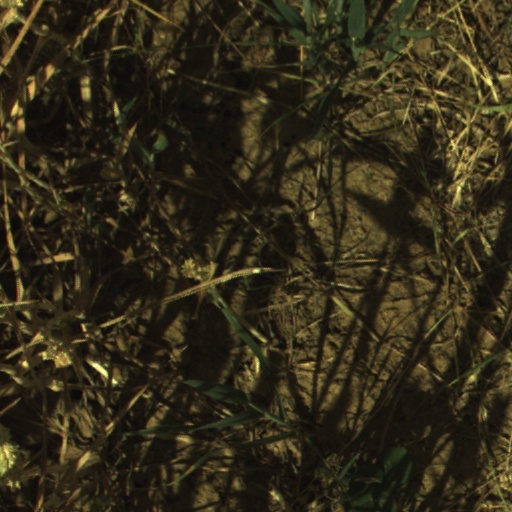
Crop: wheat